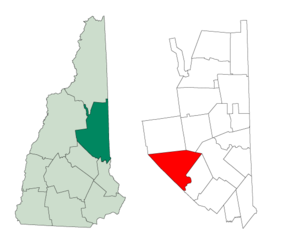
Moultonborough est une ville du comté de Carroll, dans l'État du New Hampshire, aux États-Unis. En 2010, sa population est de 4 044 habitants.